Maximum bubble pressure method

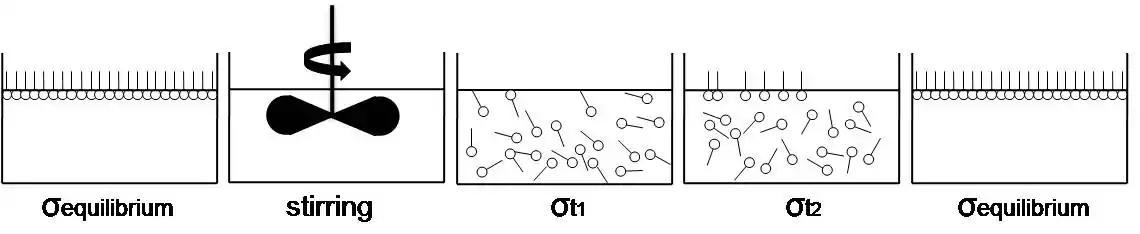
Figure 1: Migration of surfactant molecules and change of surface tension (σ > σ > σ).

One of the useful methods to determine the dynamic surface tension is measuring the "maximum bubble pressure method" or, simply, bubble pressure method.